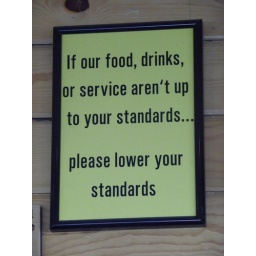
Interesting sign spotted at the Noisy Goose, a great place for dinner in Palmer, Alaska